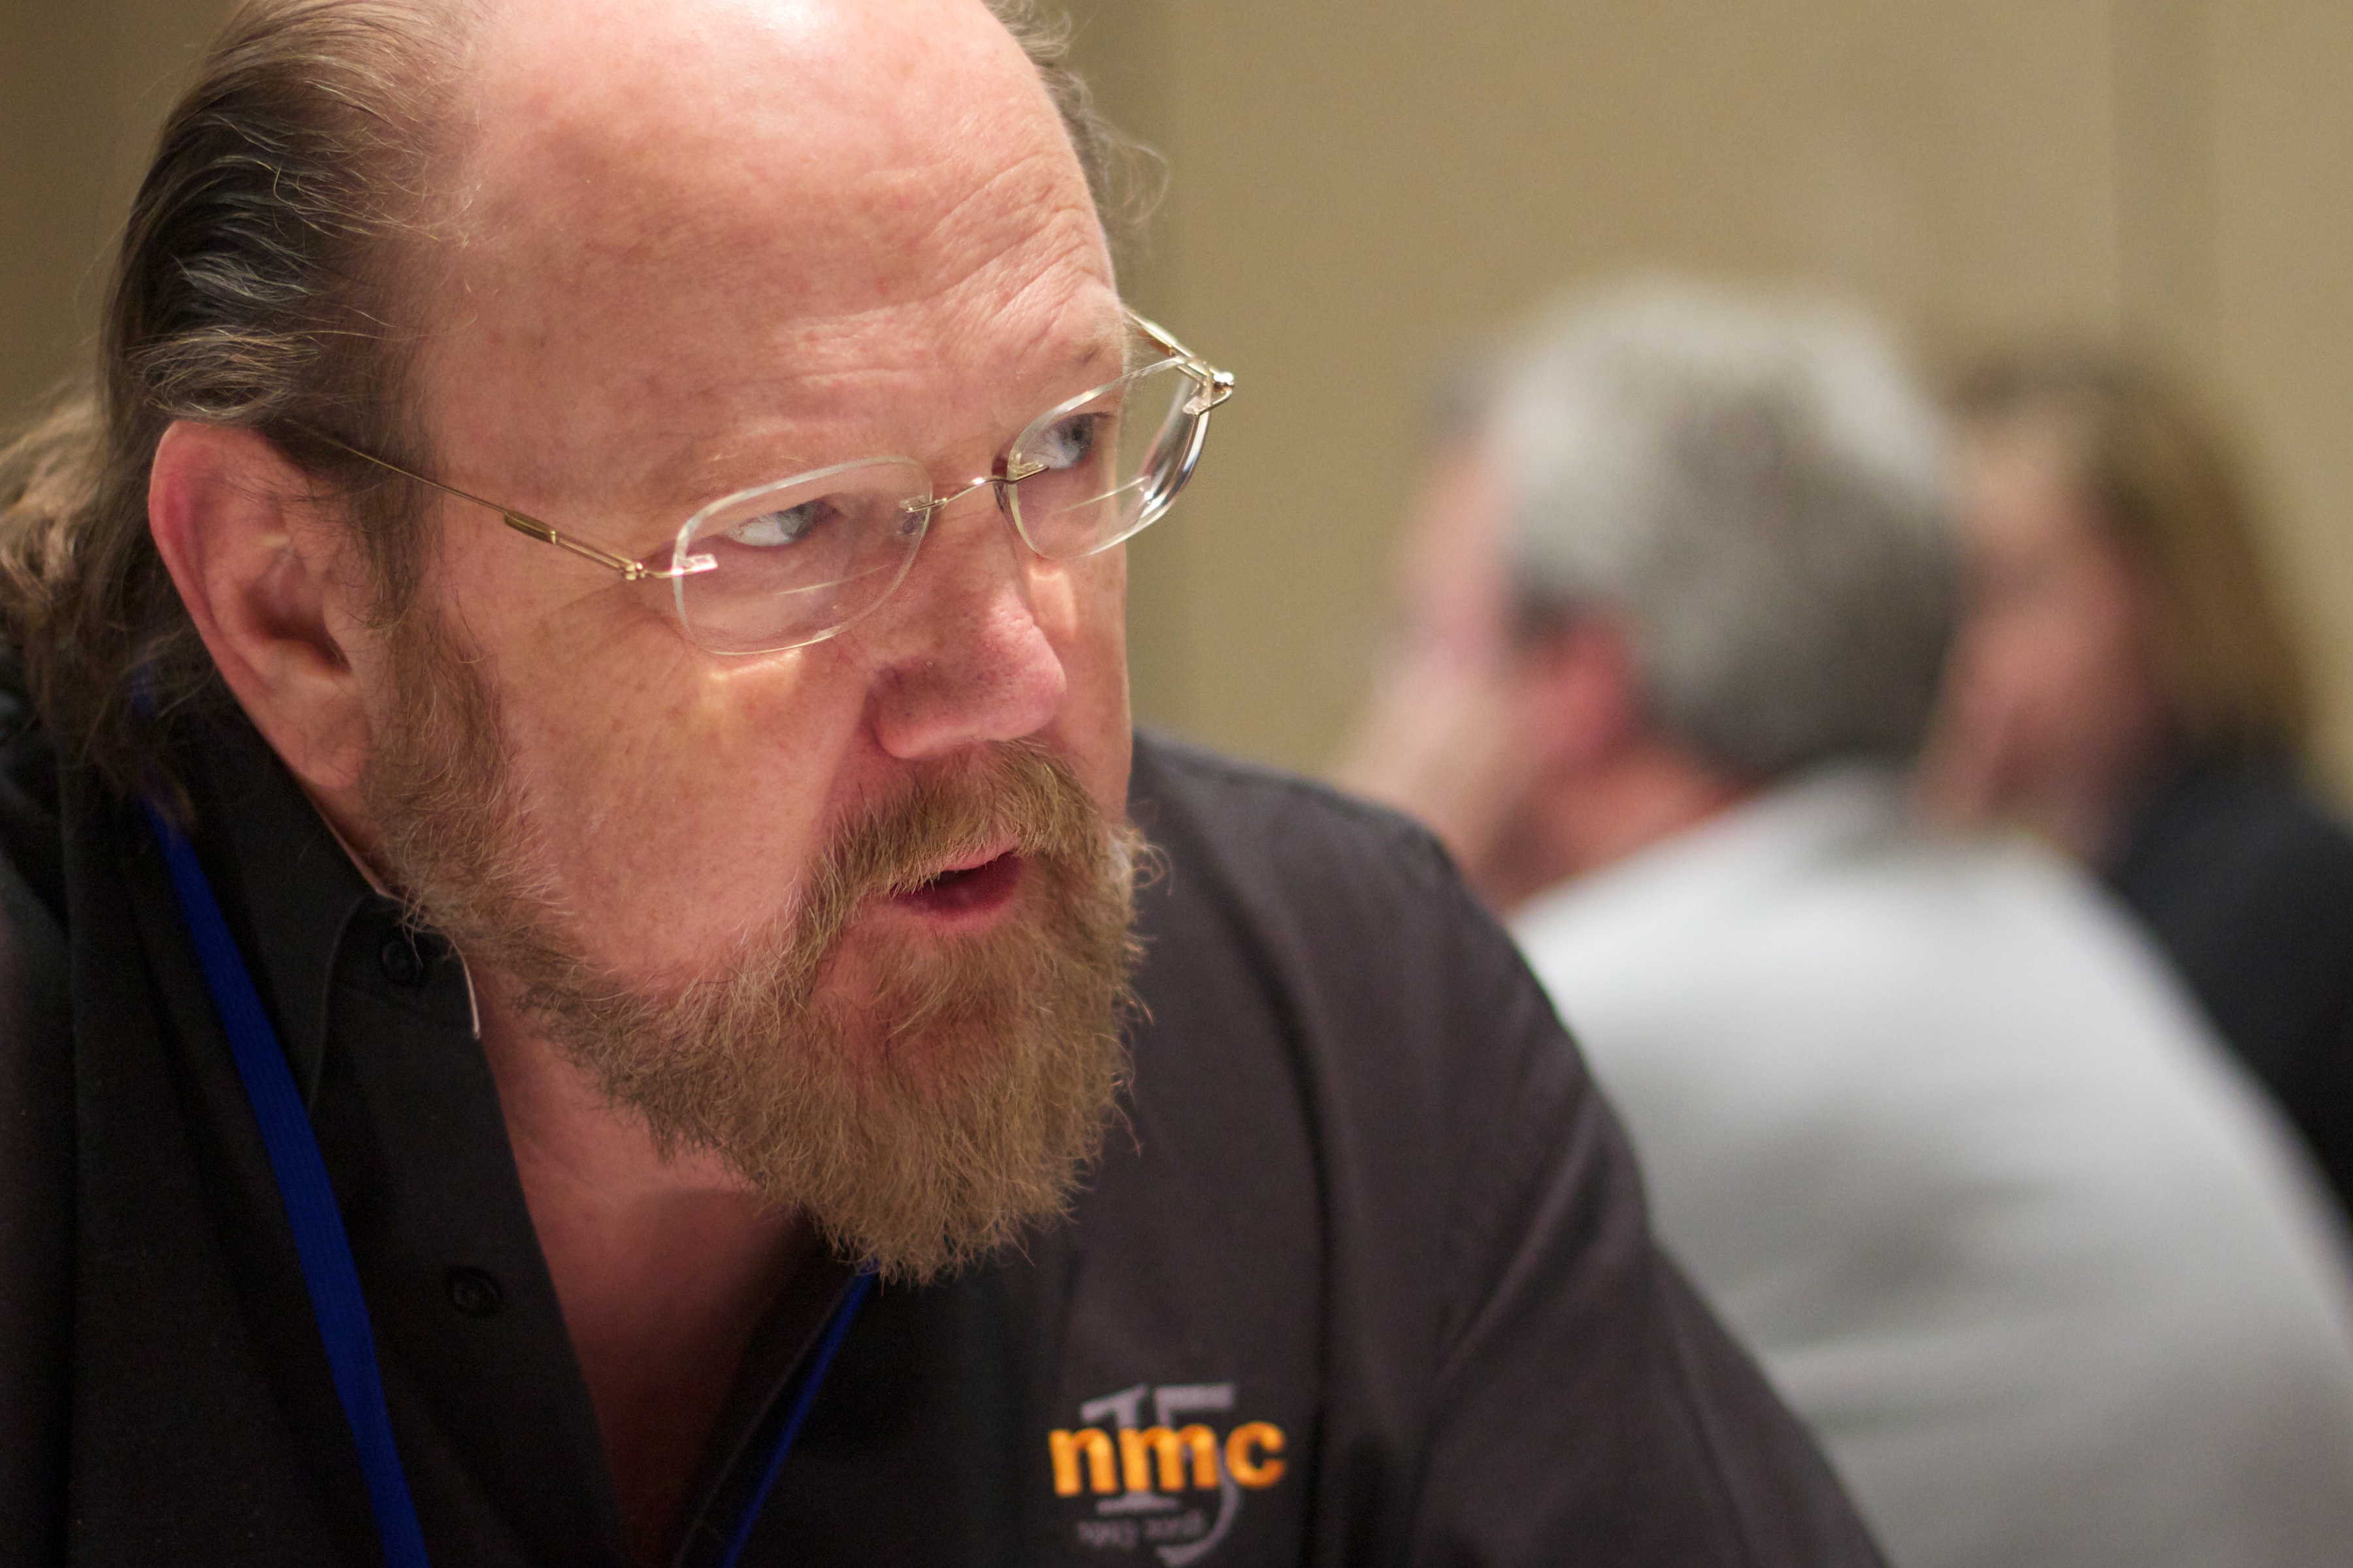
person, profession, beard, senior citizen, bishop, cbl11, clergy, facial hair